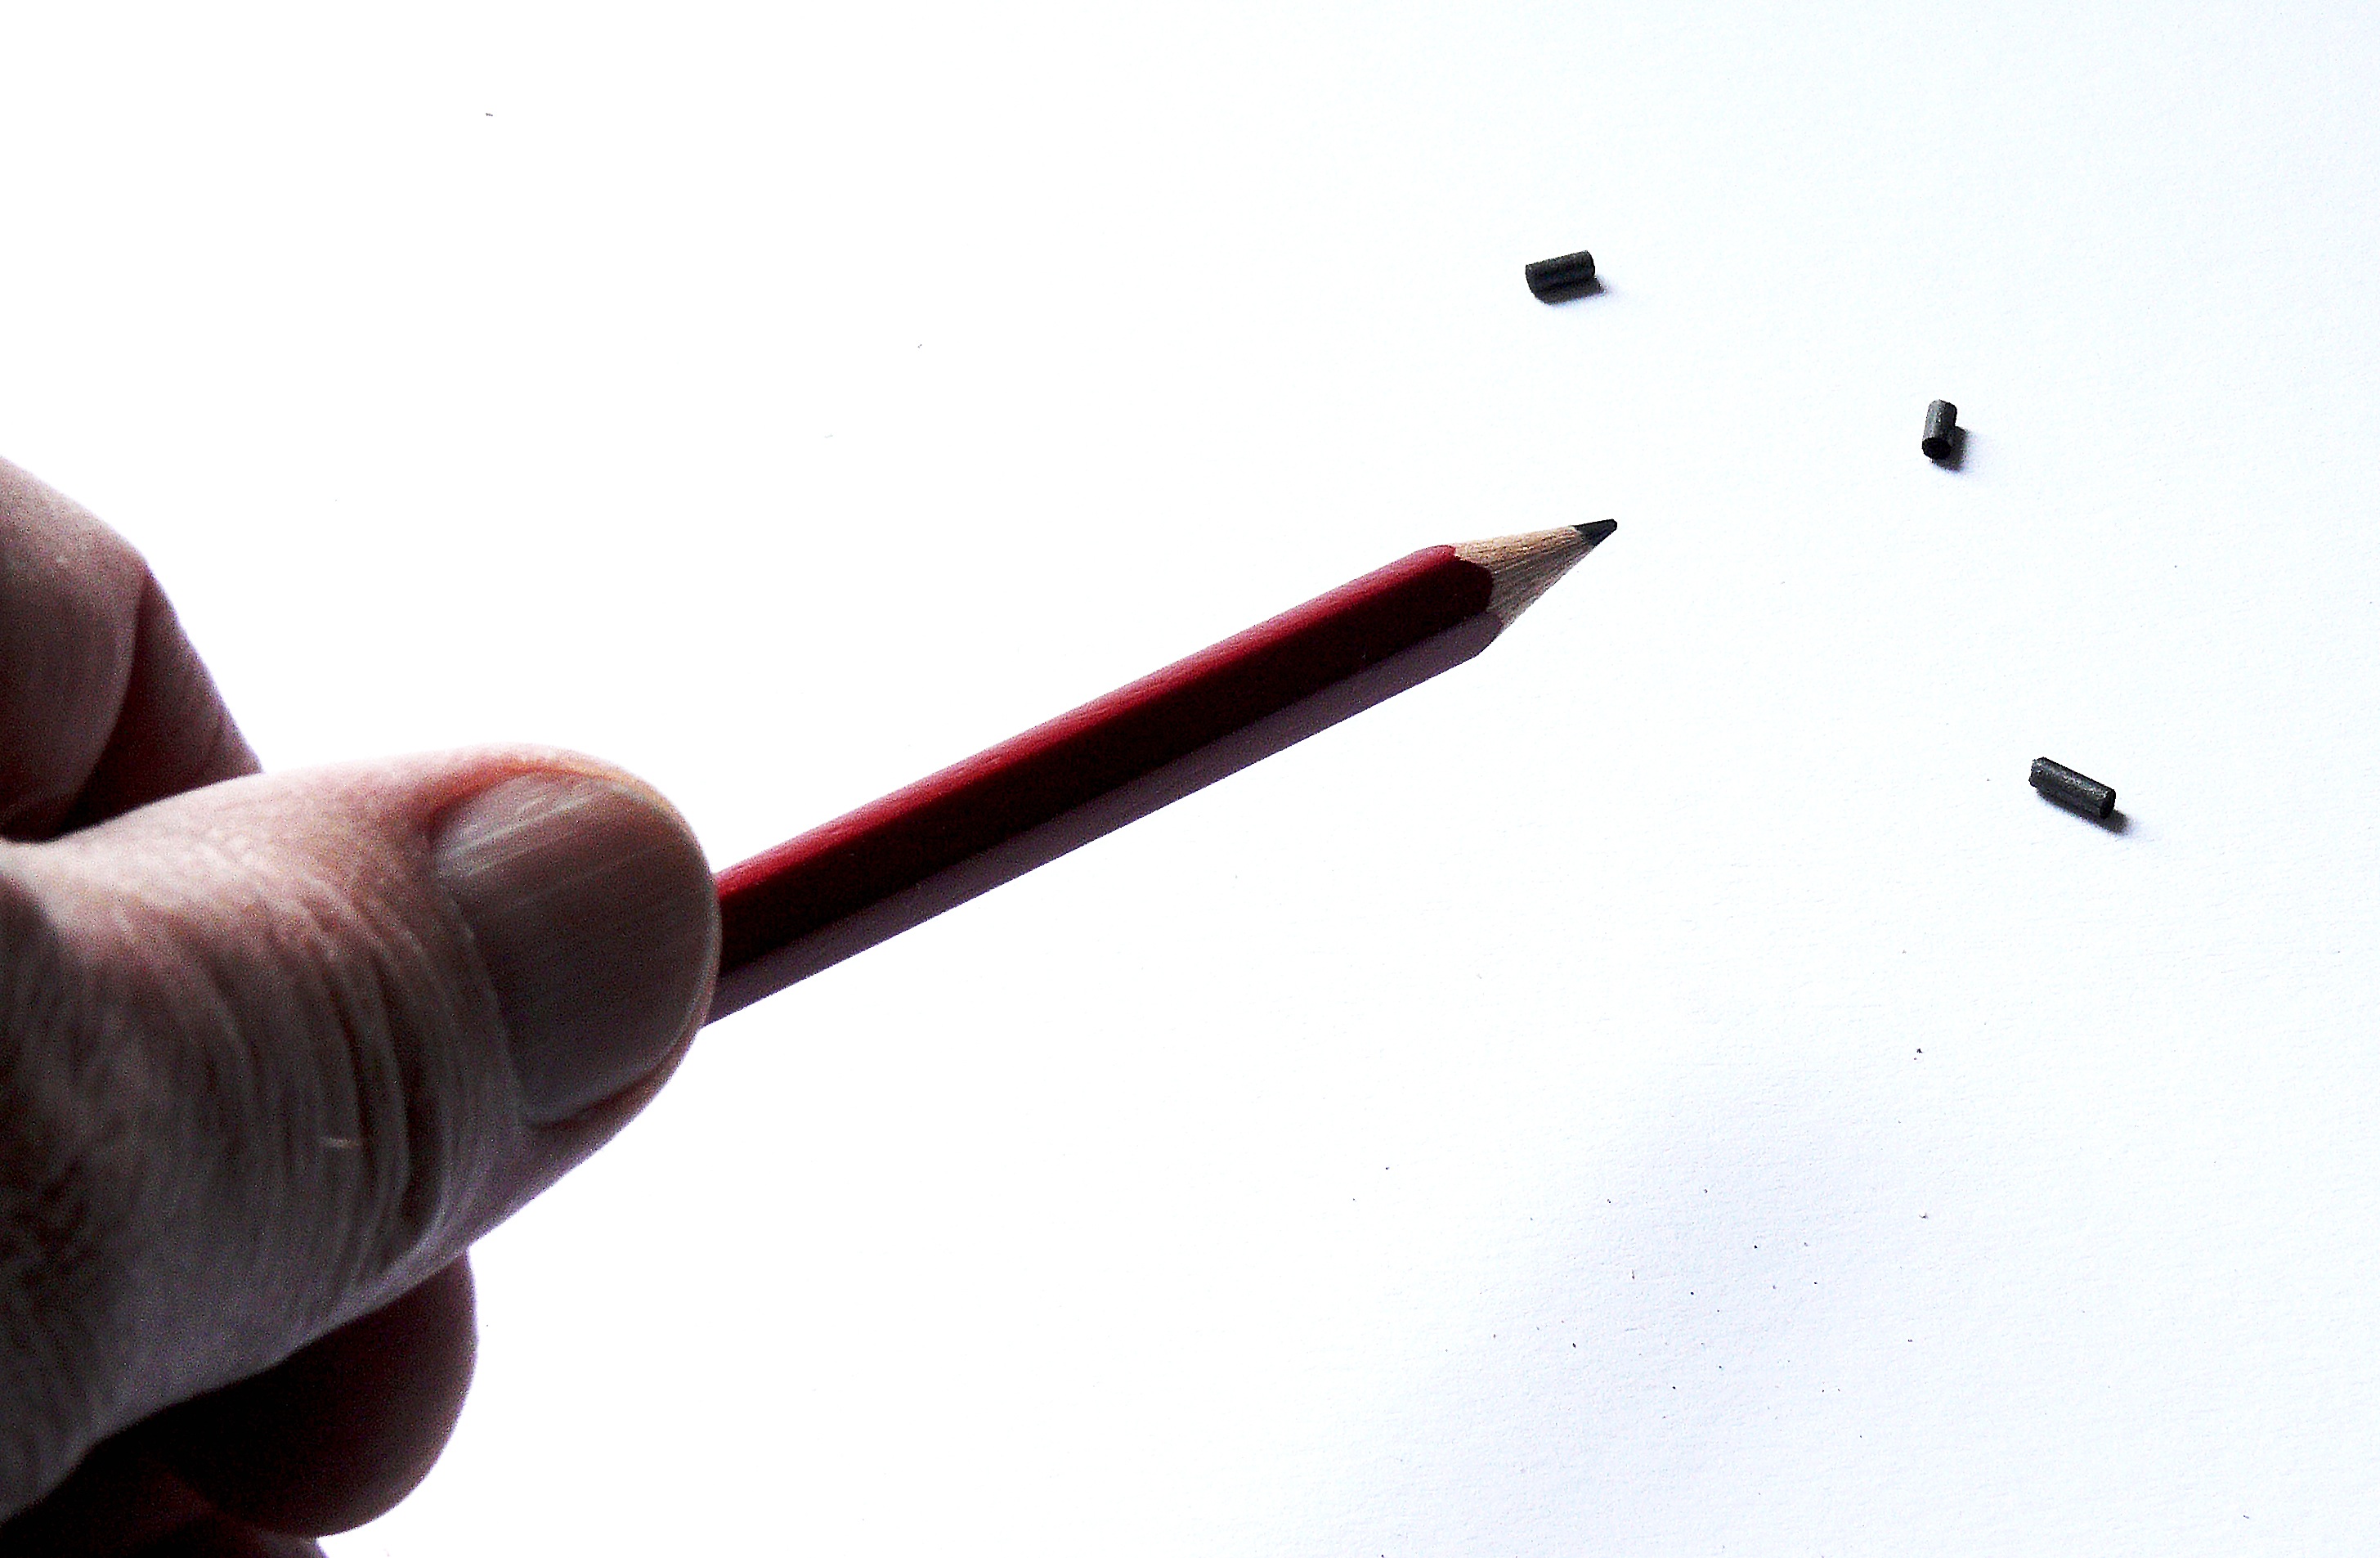
writing, hand, pencil, finger, broken, destroyed, fragmented, cracks, damage, fragile, pressure, voltage, fracture